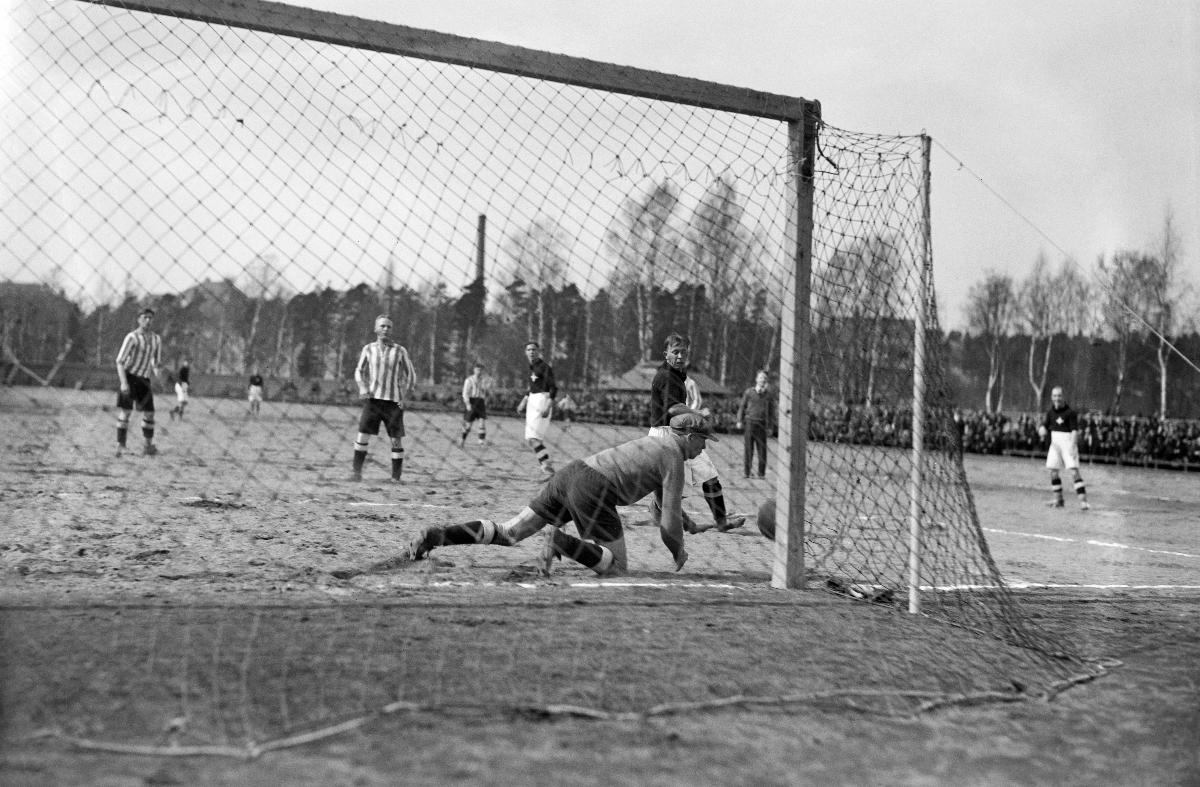
Jalkapalloa HJK - IFK
Fotboll HJK - IFK; Football match HJK - IFK
sisällön kuvaus: Jalkapallo-ottelu HJK - IFK Helsingissä 24.4.1932. HJK voitti IFK:n 2 - 0. Kuvassa HJK:n maalivahti estää IFK:n Svanströmin laukauksen. content description: Football match HJK - IFK in Helsinki 24.4.1932. HJK won 2 - 0 over IFK. Picture shows HJK's goal keeper Halme preventing IFK's Svanström's shot to reach the goal. innehållsbeskrivning: Fotbollsmatch HJK - IFK i Helsingfors 24,4,1832. HJK besegrade IFK 2 - 0. I bilden HJK:s målvakt Halme hindrar IFK:s Svanströms skott.
Kuvaaja: Sundström, Hugo, kuvaaja
Vuosi: 1932
Paikka: Suomi, Uusimaa, Helsinki
Aiheet: jalkapallo; jalkapalloilijat; ottelut; HBL; football; football players; matches (sports contests); sport; soccer; players; football matches; match; fotboll; fotbollsspelare; matcher; fotbollsmatch; spelare